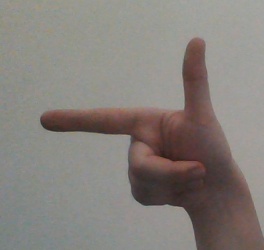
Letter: yaa